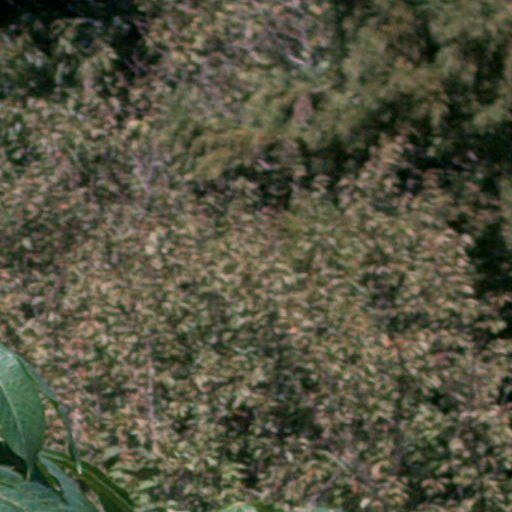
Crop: cassava